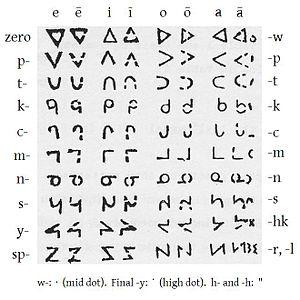
Le cri, ou cree, est une langue algonquienne parlée par les Cris.